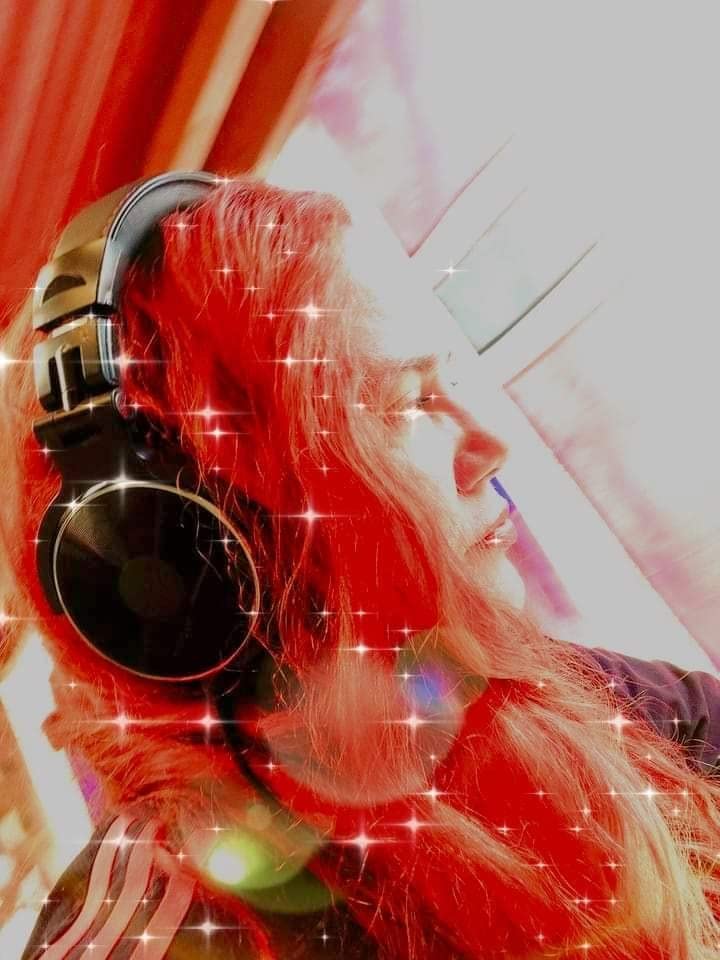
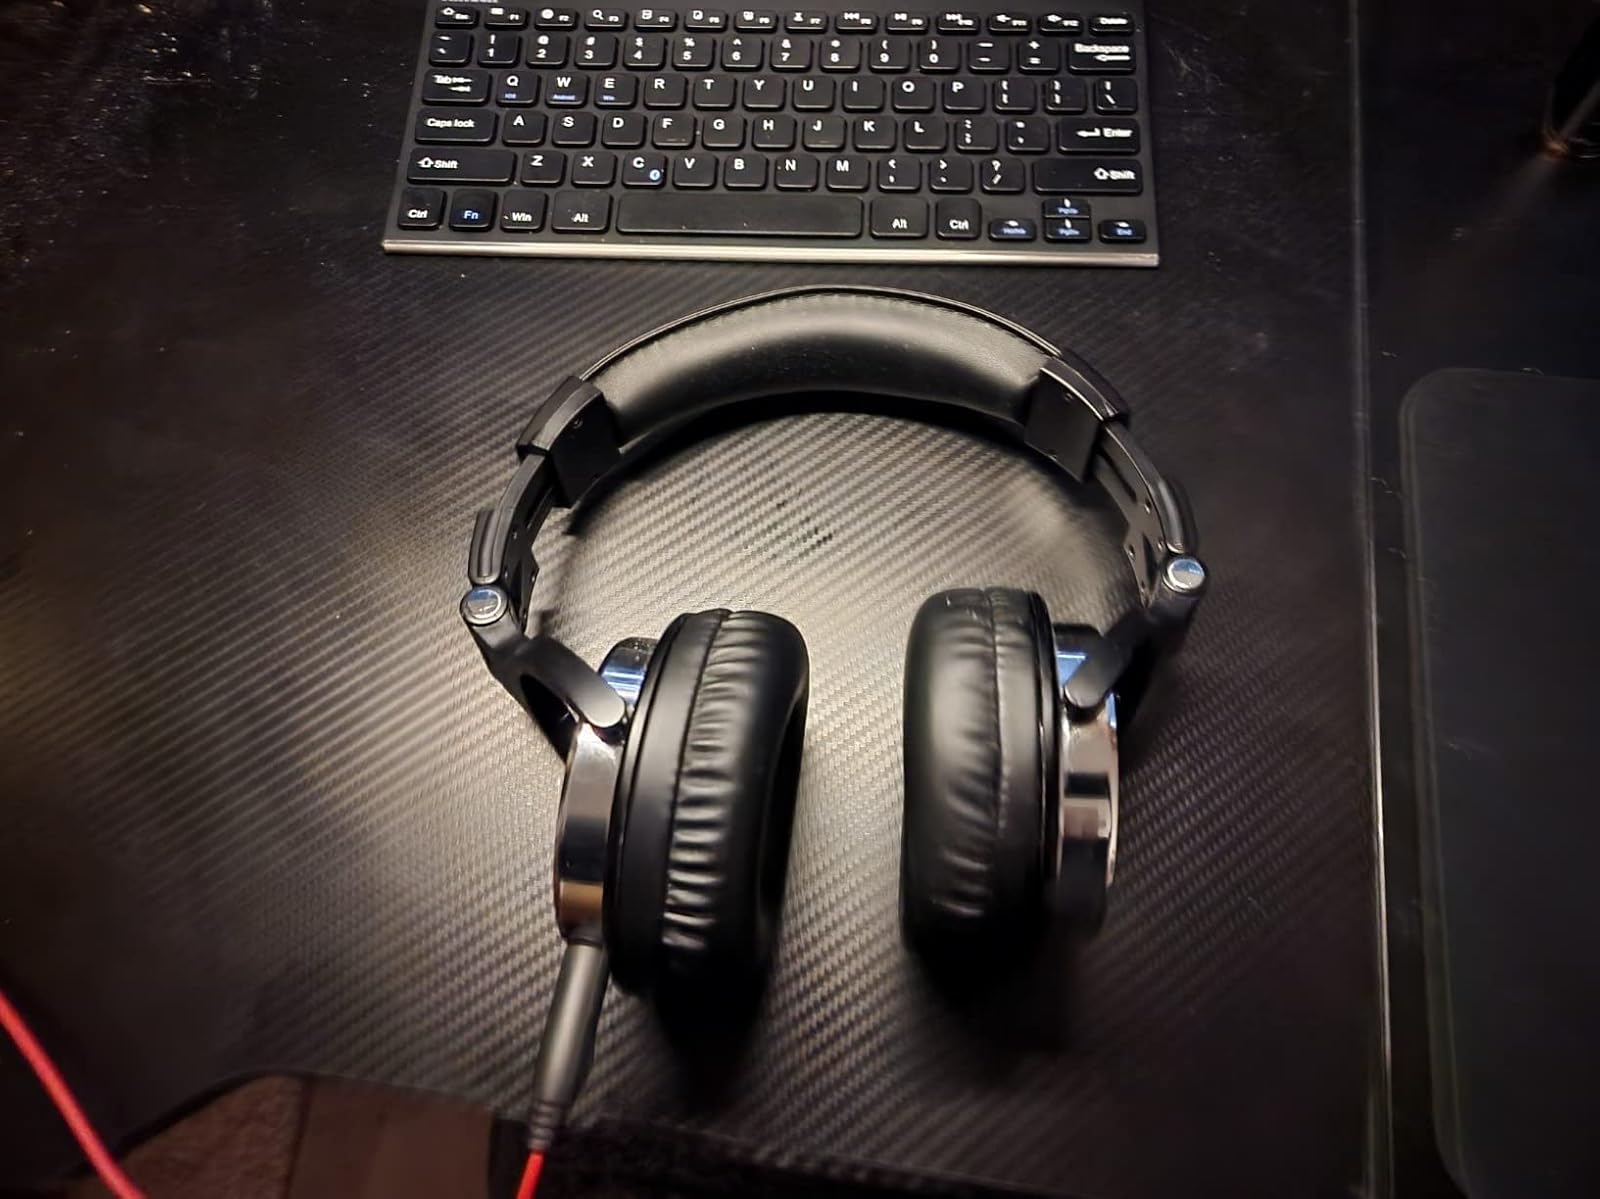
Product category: headphones
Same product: yes